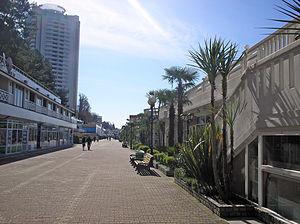
La Promenade de Sotchi appelée simplement « Naberejnaïa » ou « Promenade », est une voie piétonnière qui longe sur deux kilomètres le rivage de la mer Noire du district central de la ville de Sotchi en Russie.